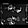
Label: Bag